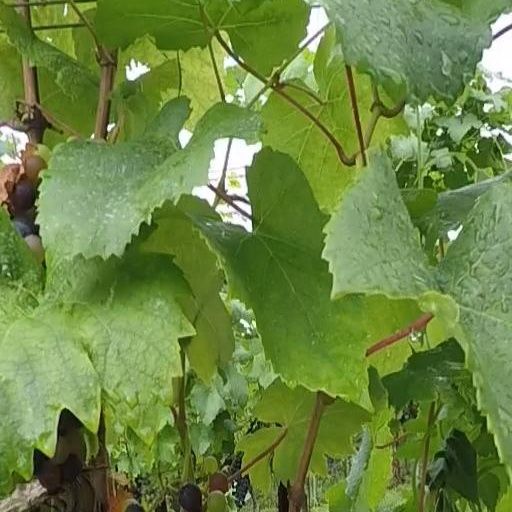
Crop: grape